Jordy Clasie

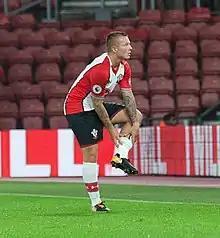
Clasie with Southampton in 2017

On 15 July 2015, Clasie signed for Southampton on a five-year deal for a fee in the region of £8 million. This meant he would once again link up with Ronald Koeman who brought him into the Feyenoord first-team.